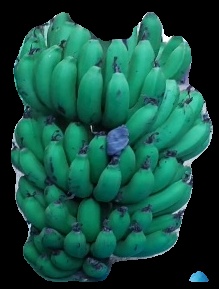
Variety: pachbale
Grade: grade2